Proteaceae

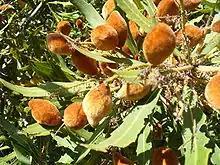
Fruit of "Brabejum stellatifolium"

No conclusive studies have been carried out on the chemical substances present in this broad family. The genera "Protea" and "Faurea" are unusual as they use xylose as the main sugar in their nectar and as they have high concentrations of polygalactol, while sucrose is the main sugar present in "Grevillea". Cyanogenic glycosides, derived from tyrosine, are often present, as are proanthocyanidines (delphinidin and cyanidin), flavonols (kaempferol, quercetin and myricetin) and arbutin. Alkaloids are usually absent. Iridoids and ellagic acid are also absent. Saponins and sapogenins can be either present or absent in different species. Many species accumulate aluminium.